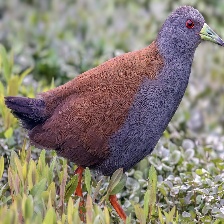
Species: BLACK TAIL CRAKE
Scientific name: AMAURORNIS BICOLOR